King's-Edgehill School

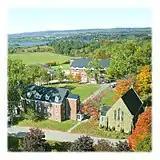
School Campus

In June 1890, the Anglican Diocese of Nova Scotia decided to establish a girls' school in Windsor to complement King's Collegiate School. Edgehill School opened in January 1891 and construction of a new building to house the new girls began in the following June.